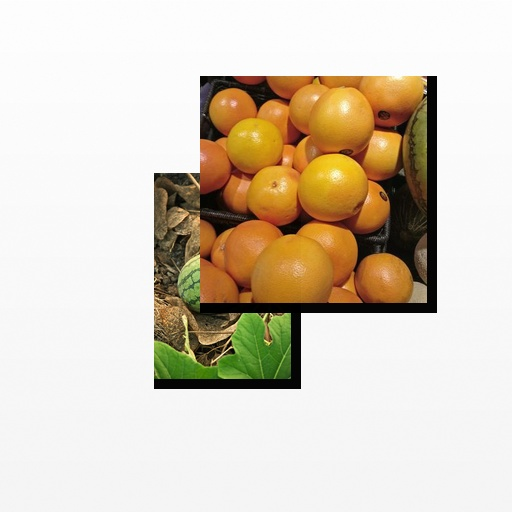
Food items: watermelon, red_grapefruit